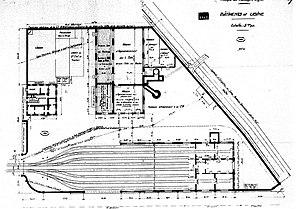
Plan du dépot des tramways d'avignon
La Compagnie des tramways électriques d'Avignon fut chargée à la fin du XIXᵉ siècle de déployer et d'exploiter le réseau de tramways d'Avignon. Ce réseau qui fut l'un des premiers déployés par une ville moyenne en France, possédait ses dépôts et sa propre usine électrique. Il transporta jusqu'à deux millions de passagers par an. Il desservait – avec ses 17 km de voies – tous les quartiers péri-urbains de la ville, ainsi que le centre et une partie de la banlieue.